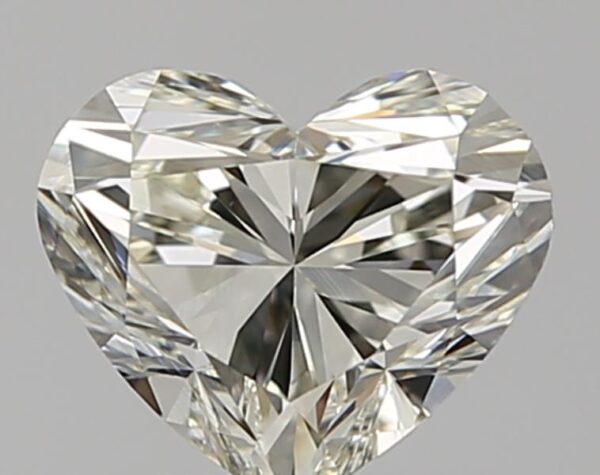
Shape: heart
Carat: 1
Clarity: VS1
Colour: L
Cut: VG
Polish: EX
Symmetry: VG
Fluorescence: N
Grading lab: GIA
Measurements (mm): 5.86 x 6.93 x 4.23